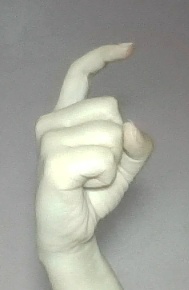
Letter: ra